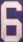
Number: 6